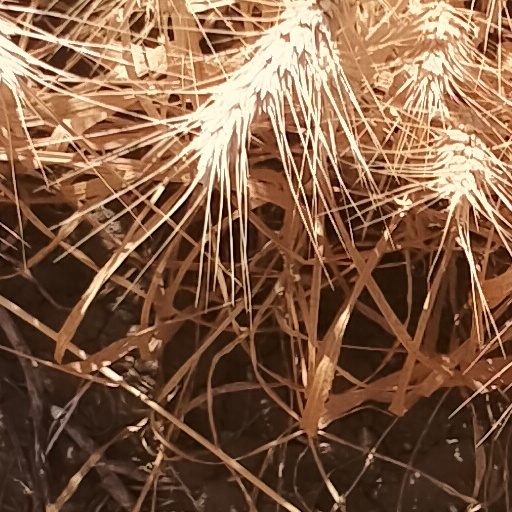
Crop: wheat